First Russian Antarctic Expedition

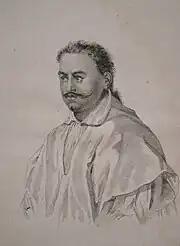
Tahiti king Pōmare II. Engraving from the Publishing House of Firmin Didot, 1836

Squalls continued until arrival in the Port Jackson. On March 19, martin-geek was knocked down, and the sloop "Vostok" experienced both ship rolling and keel pitching which got stronger on March 21. Bellingshausen defined it as "horrible". At this day at 10 am the sloop laid on its side, and while saving the priest, navigator Poryadin broke his head of the wooden partition. Thanks to the skills of doctor Berg, he fully recovered in Australia. On March 24, sailors at 47° south latitude saw Tasmania], and on 27th – on the eve of Easter – Australia that was at 37° longitude. The temperature increased to 13 °R (16,2 °C), and this made it possible to dry all sails and open all hatches. For the Easter Vigil, the whole crew was wearing ceremonial summer uniform. People fasted with Kuliches. At 8 pm, the vessels crossed the Botany Bay. A day later, the "Vostok" anchored in Port Jackson. By the time vessel arrived in Sydney, only two sailors had shown signs of scurvy. Head physician Berg treated them with a decoction of pine cones, while Bellingshausen gave them half of the glass (29 millilitres) of lemon juice per day. Pigs and rams also suffered from the scurvy; when they were released ashore they could not eat fresh grass. Antarctic sailing lasted for 130 days, staying in Sydney – 40.